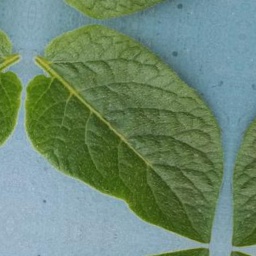
Etiqueta: Sana